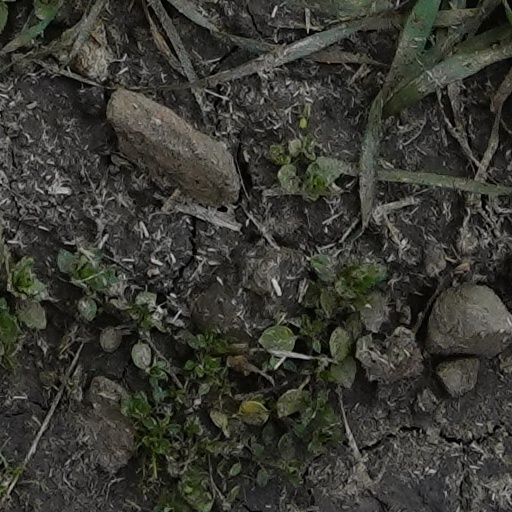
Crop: wheat